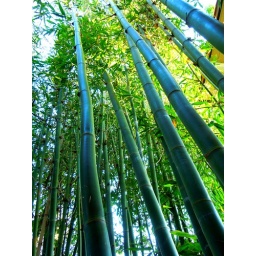
Tall large green canes of BAMBUSA &amp;quot;OLDHAMMII&amp;quot; bamboo reaching up towards the sky above !